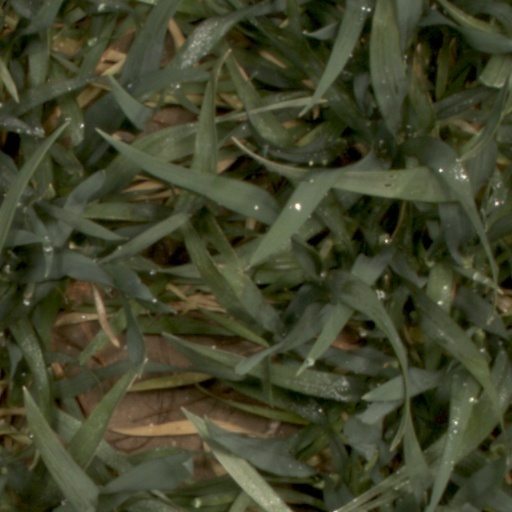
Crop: wheat